Stimulator (band)

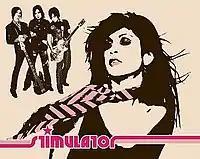
Album cover for Stimulator's debut album, co-designed by Duran Duran's John Taylor and designer Patty Palazzo.

In 2007, Tyson left the band and the new sound for Stimulator emerged: a mix of classic disco, easy listening California melodies, and Europop. This